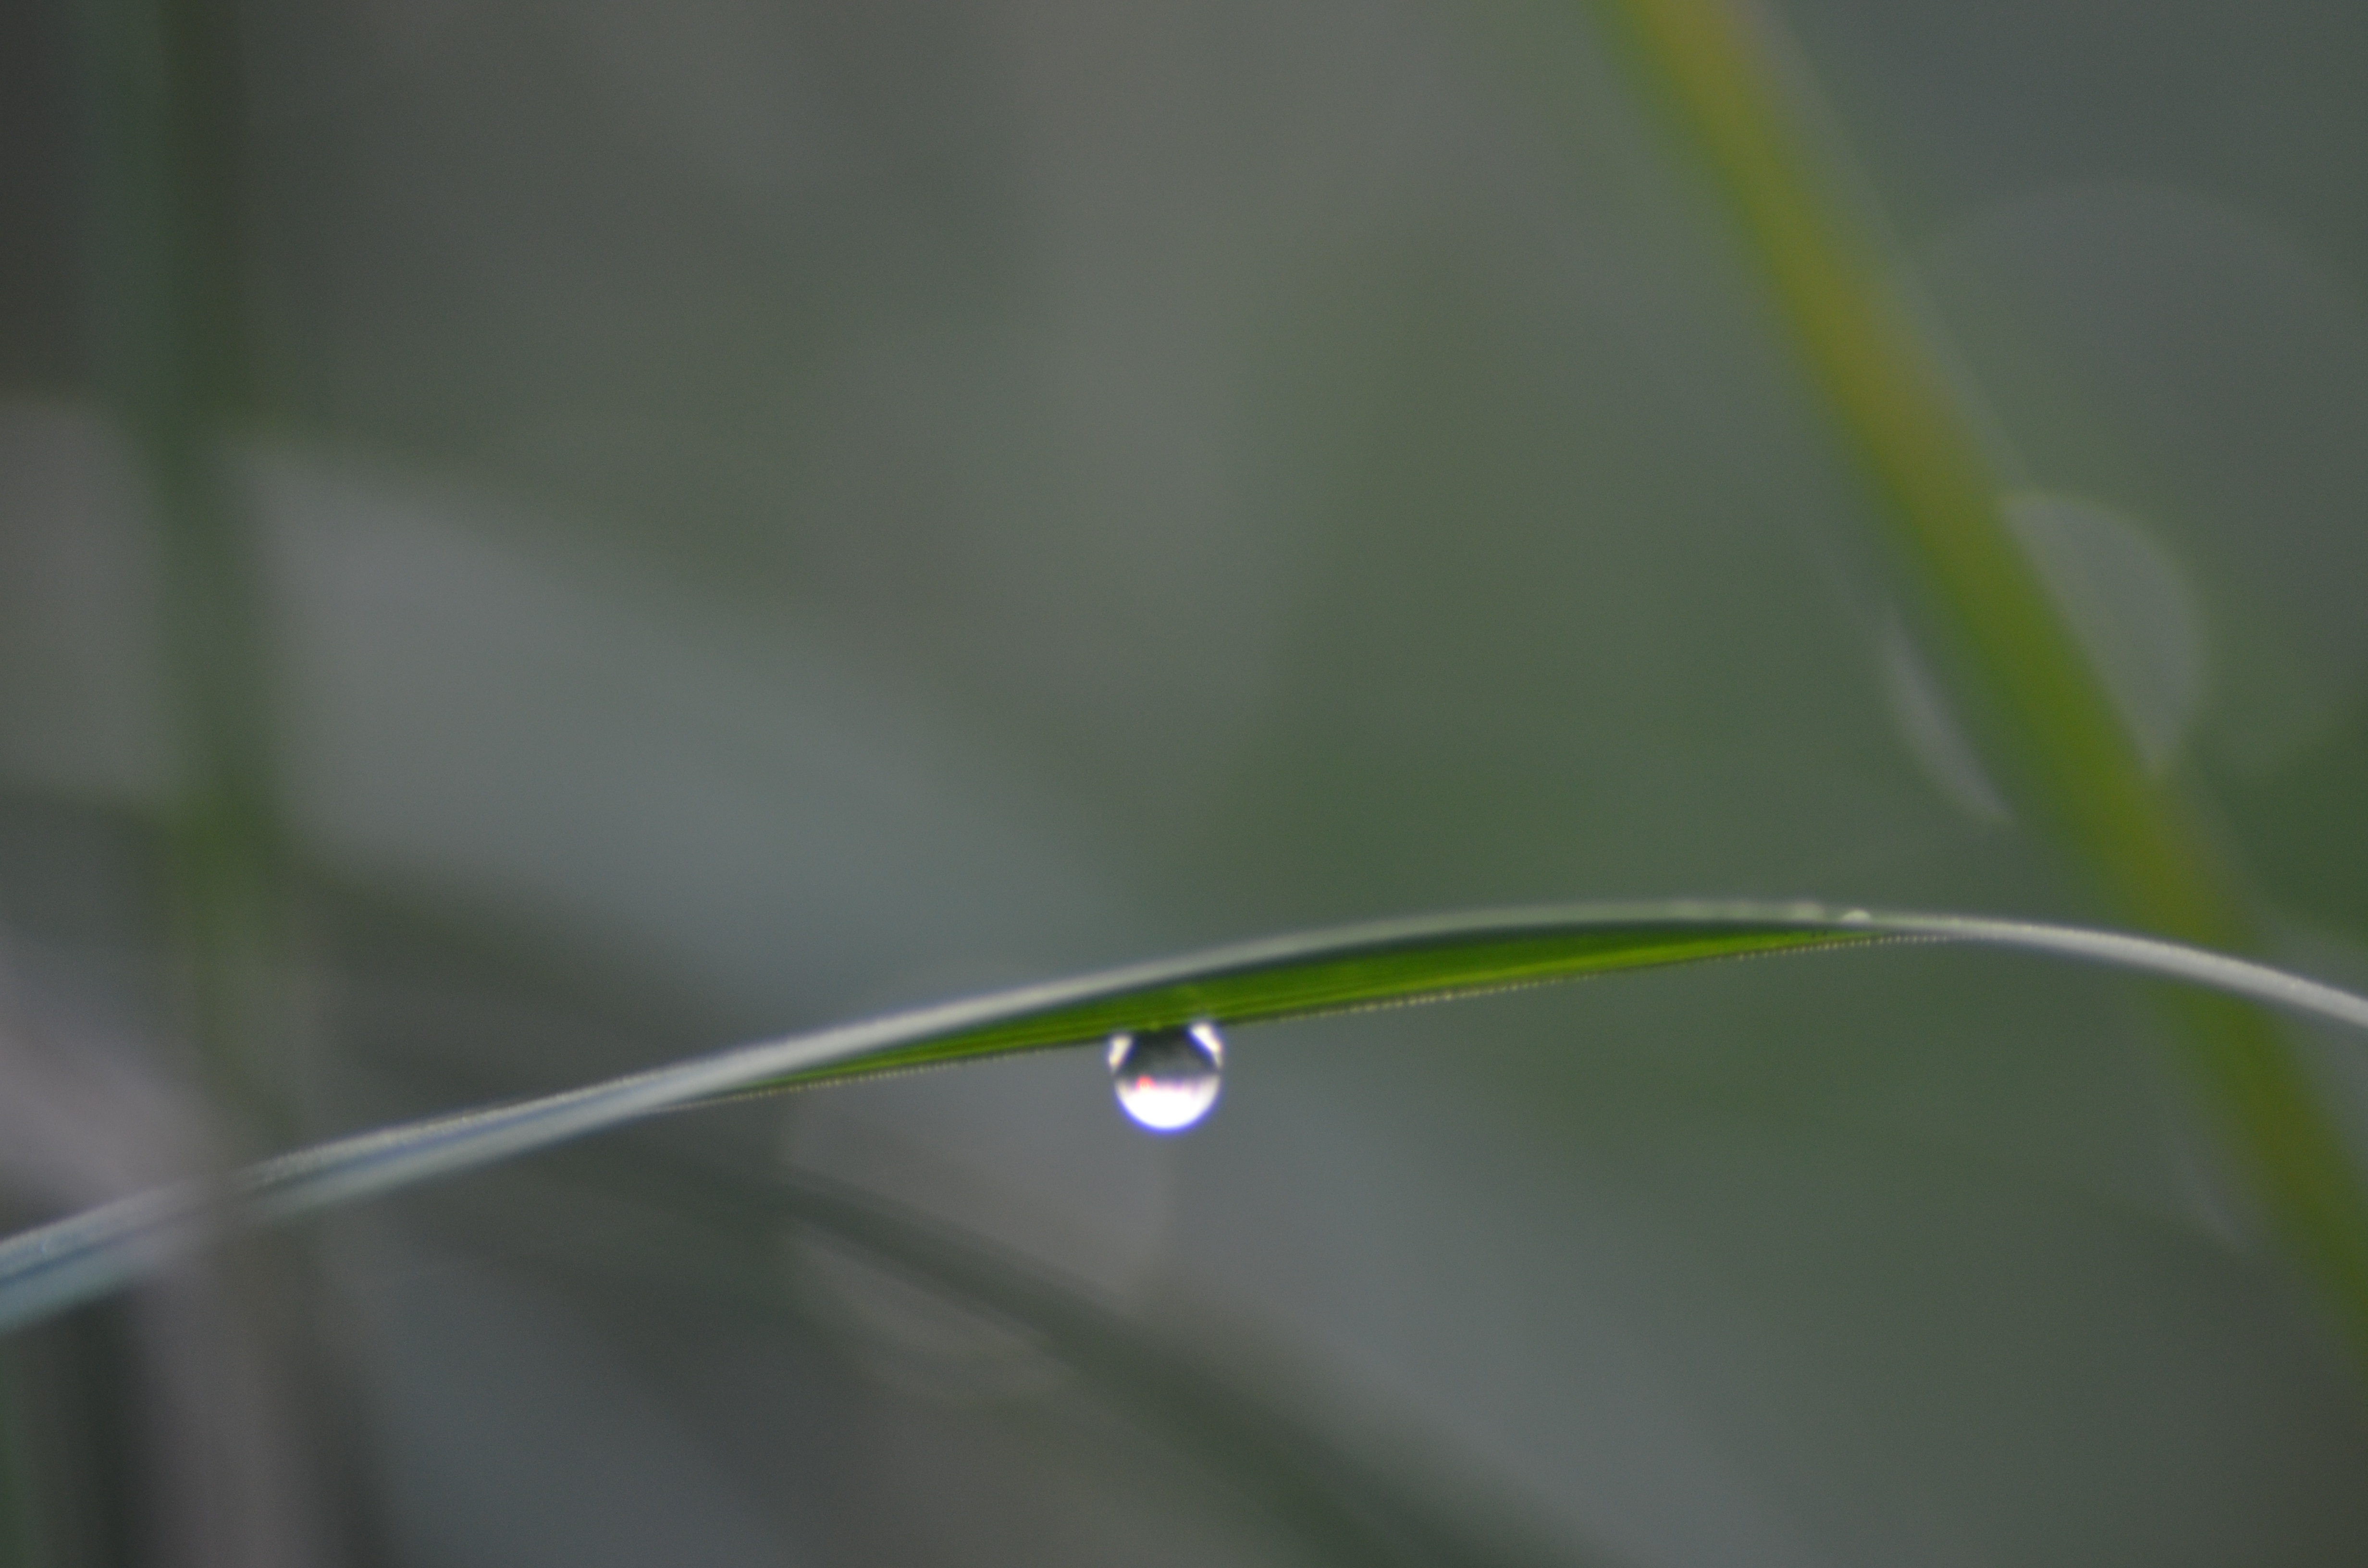
nature, grass, branch, drop, dew, photography, meadow, morning, leaf, flower, wet, line, green, close up, rosa, blade, the fog, moisture, macro photography, a drop of, plant stem